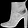
Label: Ankle boot